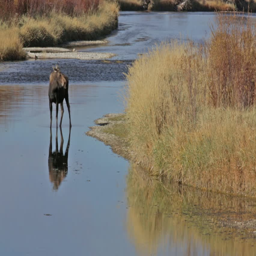
a moose stands in a river